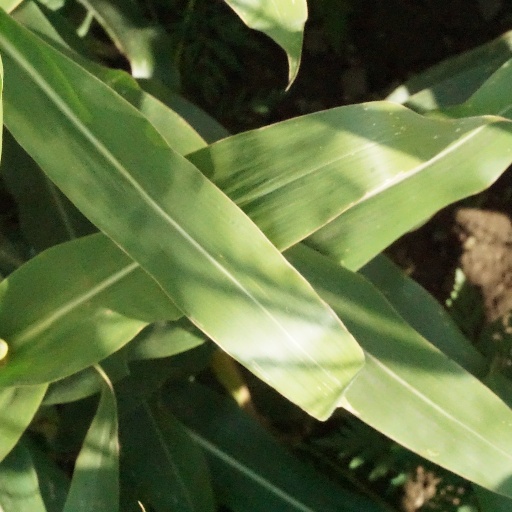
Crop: maize; corn